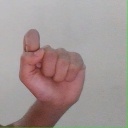
अक्षर: घ